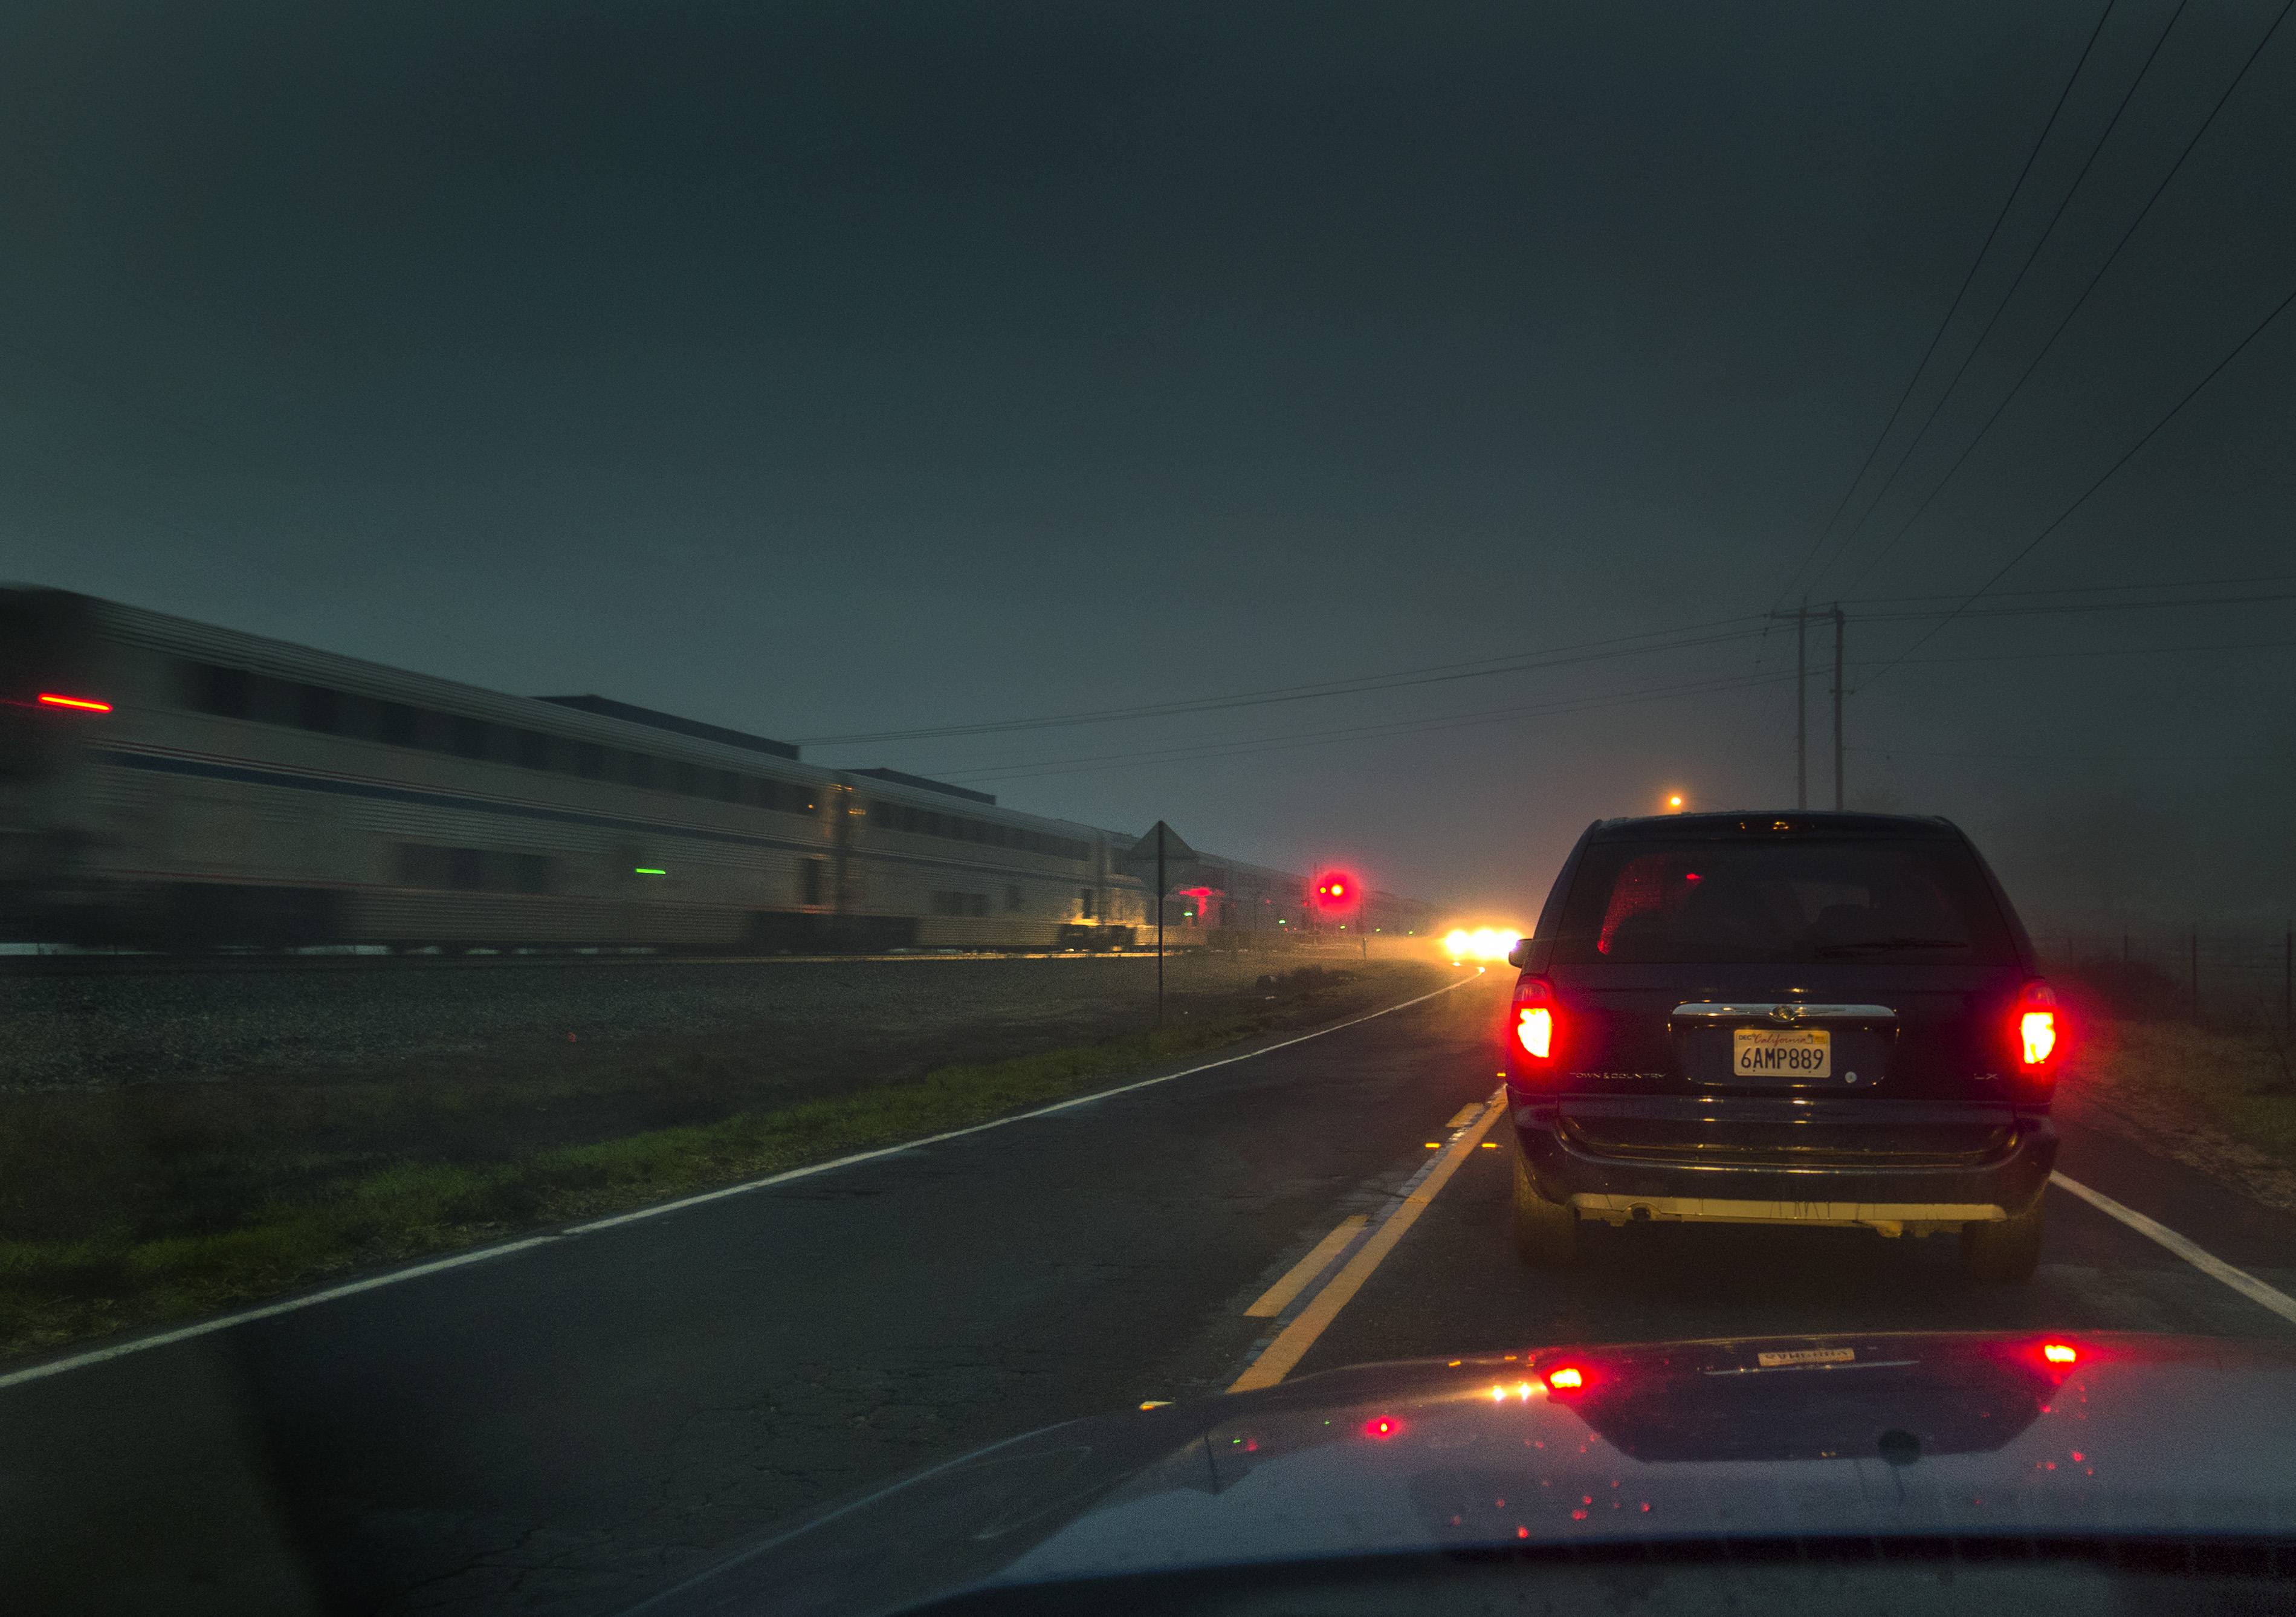
light, fog, road, night, crossing, highway, wind, driving, train, dusk, darkness, lane, road trip, solano, bayarea